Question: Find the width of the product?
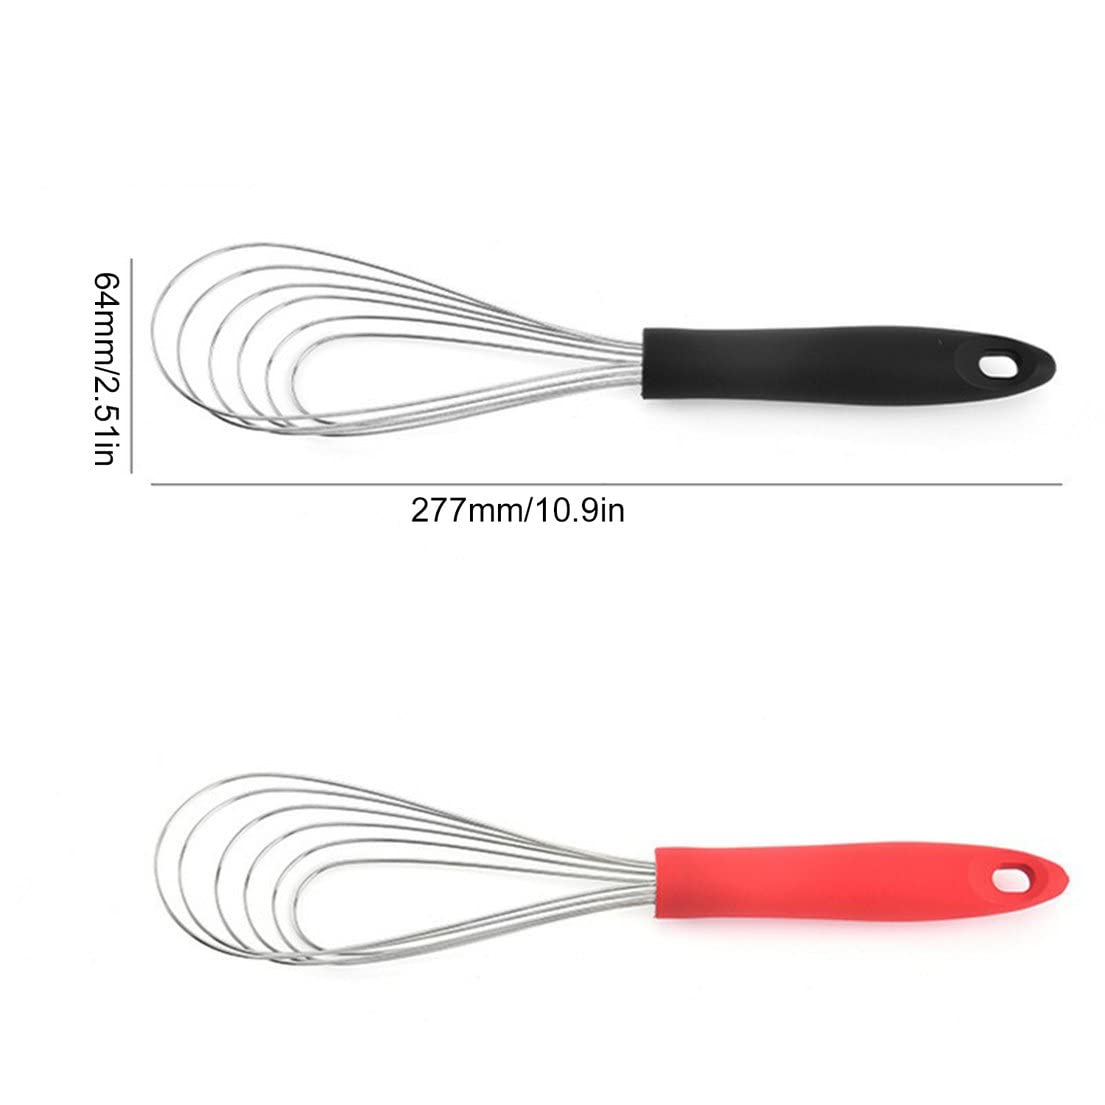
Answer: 64.0 millimetre